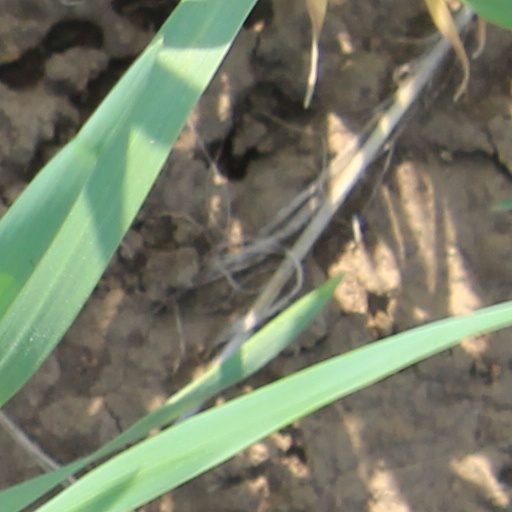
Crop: wheat